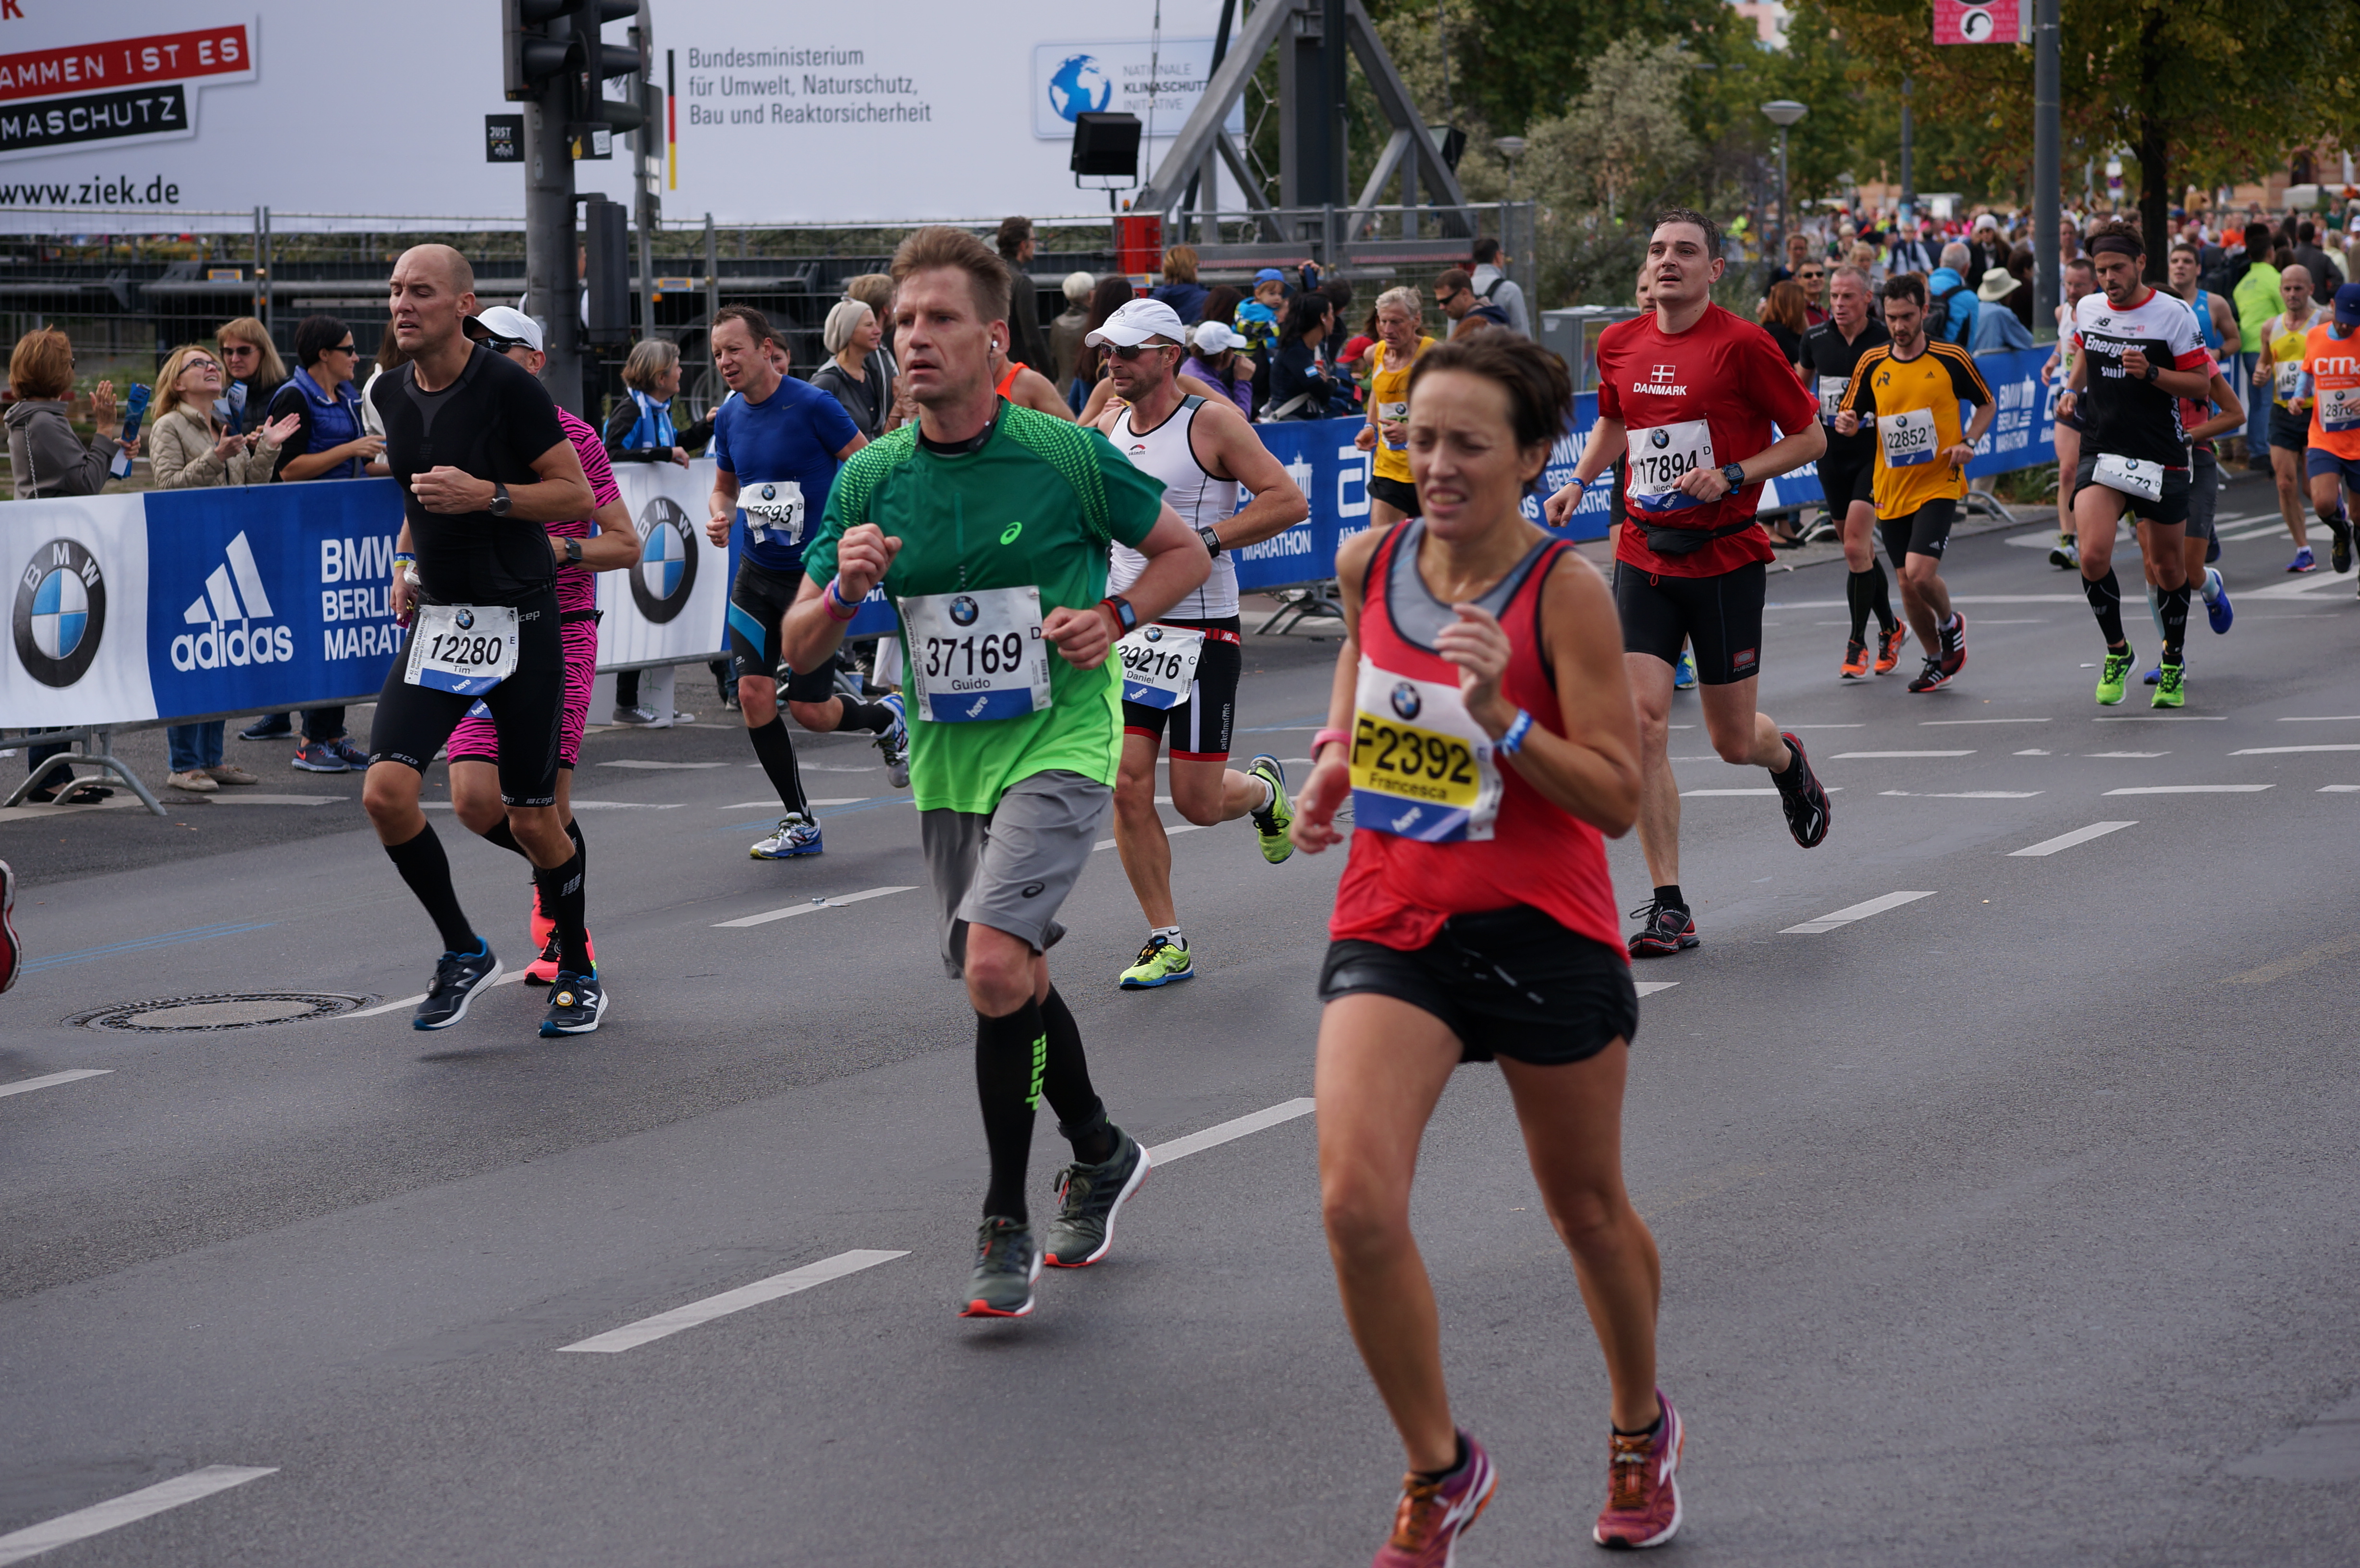
person, running, recreation, 2015, race, marathon, sports, germany, deutschland, berlin, sony, sigma, 60mm, endurance, nex, nex6, athletics, lenstagged, steffenzahn, sigma60mm, sigma60, sigma60mmf28dn, sigma60mmf28, sigma60mmf28dnart, sigma60mm128dn, berlinmarathon, 42bmwberlinmarathon, physical exercise, outdoor recreation, human action, individual sports, duathlon, track and field athletics, long distance running, half marathon, middle distance running, racewalking